North Carolina state troops in the American Revolution

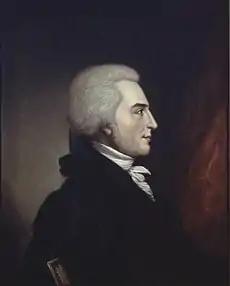

On September 5, 1780, Colonel William Richardson Davie was given command of a new regiment of light horse in the Salisbury District of North Carolina. The North Carolina Department of War named this regiment the North Carolina Cavalry, West District Regiment. The regiment only lasted until late December 1780 or early January 1781, as the Board of War appointed Colonel Davie as Superintendent Commissary General of Provisions and Supplies for the state. The regiment did participate in several engagements: on September 21, 1780 in a pre-emptive attack on the British at Wahab's Plantation in South Carolina, on September 26, 1780 against the entire British Army as they marched into the Battle of Charlotte, and on October 9, 1780 at the skirmish at Polk's Mill in North Carolina.